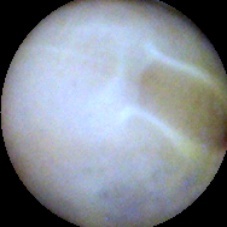
Label: Intact